High rail

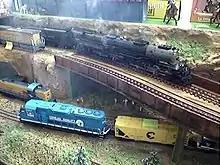
High rails on a model railway layout at the Convention of American Railroadfans in Switzerland, 2006

High rail (also called "hi-rail" and "hirail") is a phrase used in model railroading in North America, mostly in O scale and S scale, to describe a "compromise" form of modelling that strives for realism while accepting the compromises in scale associated with toy train equipment. The phrase exists due to the observation that traditional Lionel and American Flyer toy train track sits much higher than finescale track.